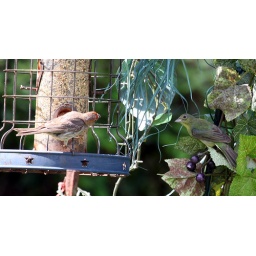
Debra C.'s green bird is in a bit of a standoff!